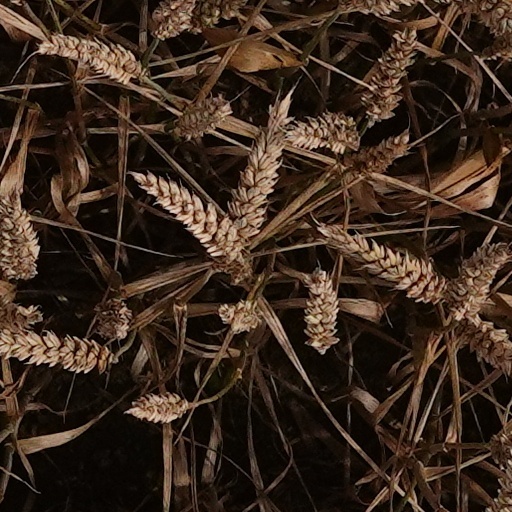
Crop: wheat